Euler's critical load

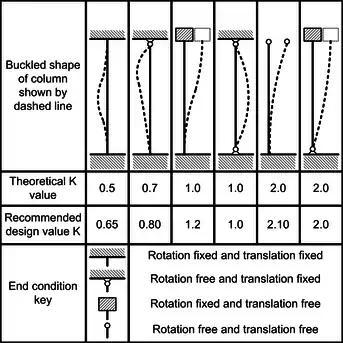
"Fig. 2: Column effective length factors for Euler's critical load. In practical design, it is recommended to increase the factors as shown above."

For slender columns, the critical buckling stress is usually lower than the yield stress. In contrast, a stocky column can have a critical buckling stress higher than the yield, i.e. it yields prior to buckling.